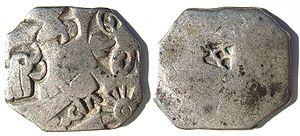
Monnaie de l'fr:Empire Nanda. हिन्दी: hi:नंद वंश के सिक्का Italiano: Moneta dell'Imperoit:Nanda.
Cette page concerne l'année 321 av. J.-C. du calendrier julien proleptique.
L'art maurya est l'art, principalement la sculpture, produit pendant la période de l'empire maurya, qui fut le premier empire à régner, du moins en théorie, sur la majeure partie du sous-continent indien, entre 322 et 185 avant notre ère. Il représentait une transition importante dans l'art indien de l'utilisation du bois à la pierre. C'était un art royal patronné par les rois Mauryan, en particulier Ashoka. Piliers, stupas, grottes sont les vestigesles plus importants.
Ashoka ou Aśoka est le troisième empereur de la dynastie indienne des Maurya.
L'histoire de la pensée économique est l'étude de l'histoire des idées en économie.
Selon les données du FMI, l'Inde était en 2015 la neuvième puissance économique mondiale en dollars courants avec un produit intérieur brut de 2 183 Mds de $, mais il était de 8728 Mds en parité de pouvoir d'achat, soit le 3ᵉ rang mondial après les États-Unis et la Chine, représentant 7,1 % du PIB mondial contre 3 % au début des réformes économiques en 1980. Mais c'est encore un pays où la pauvreté reste très importante puisque son PIB par habitant en pouvoir d'achat était de 6 640 $ en 2015 contre 15 180 $ pour la Chine et 57 765 $ pour les États-Unis. Son taux de croissance a toutefois dépassé historiquement en 2015 celui de la Chine avec +7,4 % contre 6,9 % pour sa rivale asiatique.
Les Maurya sont une dynastie qui a régné sur une grande partie du sous-continent indien d'environ 321 à 185 av. J.-C. Formé à partir du royaume de Magadha et de la ville de Pataliputra dans la plaine du Gange par Chandragupta, cet État s'est par la suite étendu vers l'ouest en profitant de la retraite des troupes d'Alexandre le Grand, puis, sous les règnes des deux souverains suivants, Bindusâra et Aśoka, vers le sud et l'est du sous-continent, sans jamais pour autant dominer celui-ci dans sa totalité. Ces souverains formèrent ce qui est vu comme le premier grand empire de l'histoire indienne, succédant à une période de division du sous-continent entre plusieurs royaumes rivaux. Pour autant, cette construction politique, dont l'histoire postérieure est quasiment inconnue, ne s'avéra pas durable. L'empire se fragmenta progressivement, et son dernier souverain fut renversé par le fondateur de la dynastie Shunga vers 185 av. J.-C.